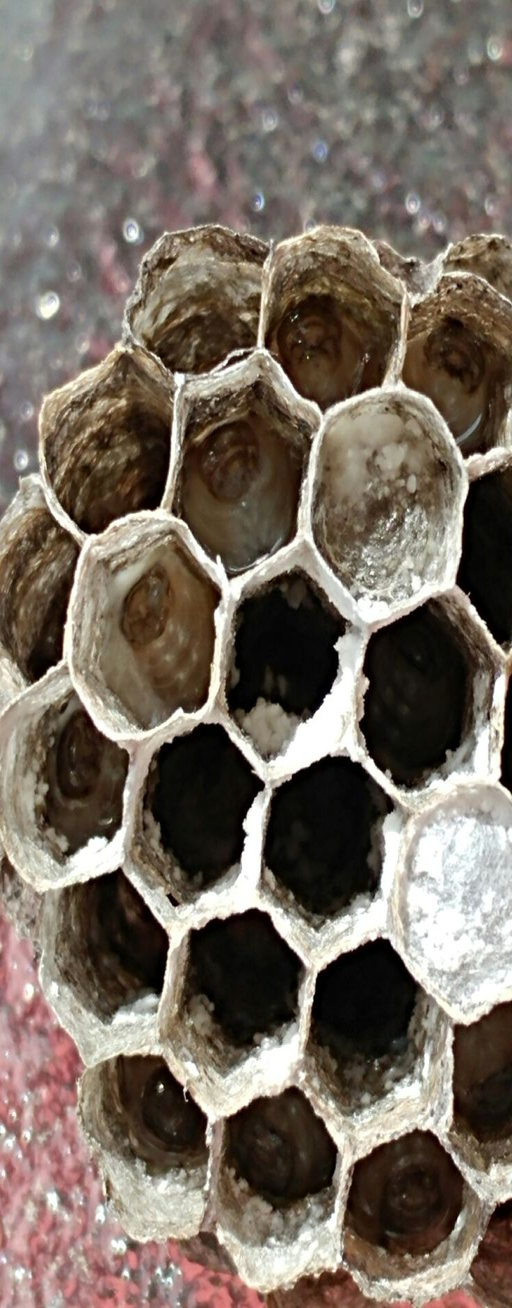
animal ... leave wasp to a professional !